1937 FA Cup final

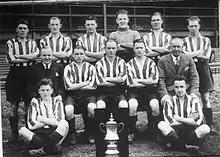

Sunderland celebrated their first FA Cup victory with a huge crowd that had gathered at Monkwearmouth station for their return, before an open-top bus tour of the town and a reception at Roker Park. Despite losing, Preston's team was also received enthusiastically by their supporters outside Preston Town Hall. Their captain Billy Tremelling said "We have lost with a good heart. We do not mind losing to a good team."